Ford Mustang (fifth generation)

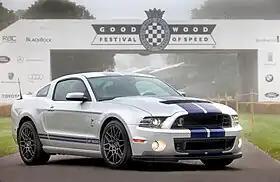
Ford Shelby Mustang GT500

The fifth-generation Ford Mustang, is a two-door four-seater pony car manufactured and marketed by Ford from 2004 to 2014, for the 2005 to 2014 model years — carrying the internal designation S197 and marketed in coupe and convertible body styles. Assembly took place at the Flat Rock Assembly Plant in Flat Rock, Michigan. The fifth-generation began with the 2005 model year, and received a facelift in 2009 for the 2010 model year.